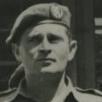
Age: 28